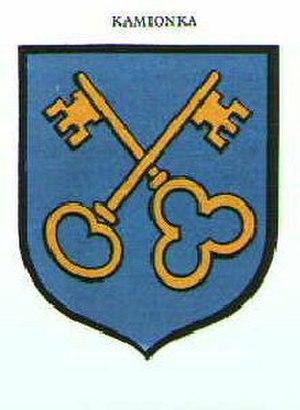
Kamionka est un village polonais de la gmina de Kamionka dans le powiat de Lubartów de la voïvodie de Lublin dans l'est de la Pologne.